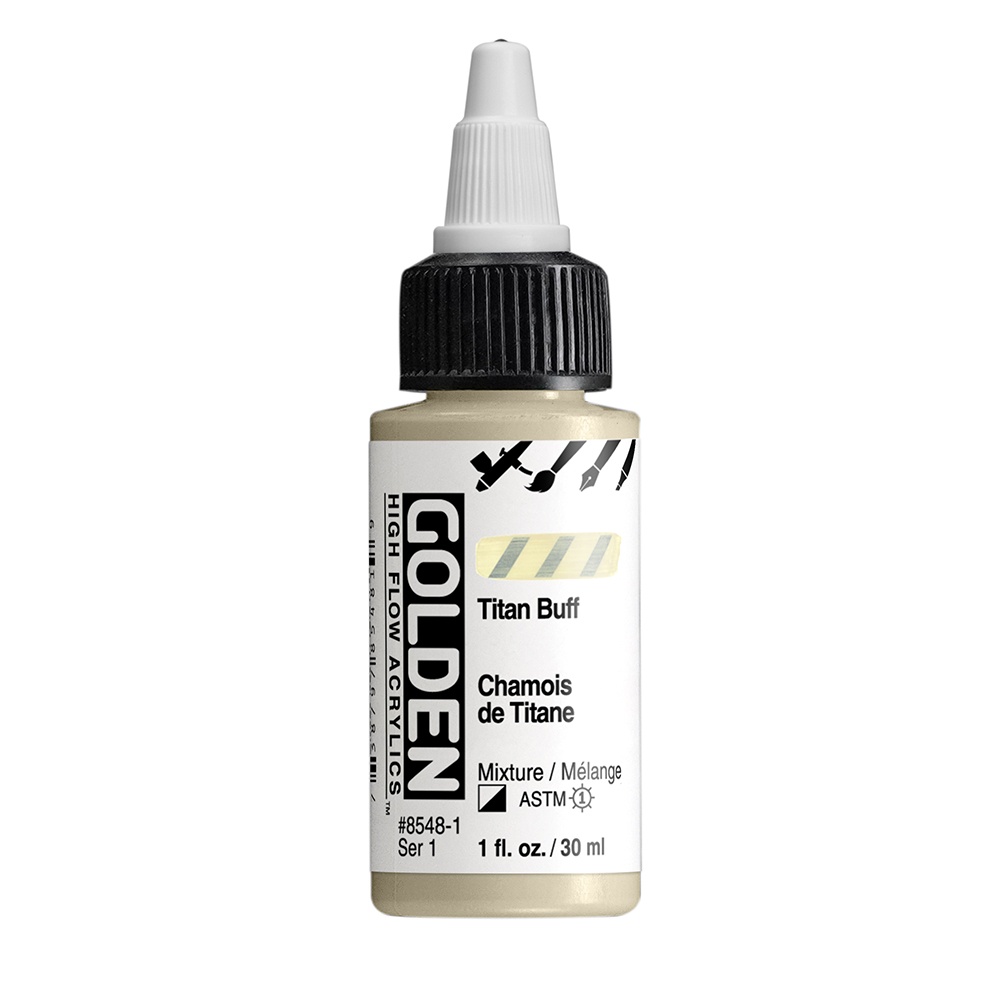
GOLDEN HIGH FLUID Titan Buff
High Flow Acrylics are an ultra-thin paint with ink-like consistency that provide incredible versatility. They can go directly from bottle to airbrush, refillable marker or dip pen and work great for drawing, staining, dripping, pouring, calligraphy and color washes. High Flow offers a palette that includes many single-pigment colors, as well as Fluorescent and Iridescent colors. While it acts like an ink, it’s an acrylic so it's compatible with other GOLDEN Acrylic colors and mediums. Very thin, ink-like acrylic colors Great for washes, drips, pours and glazes Use in pens, markers and airbrush
Brand: Arteye
Category: Arts & Entertainment > Hobbies & Creative Arts > Arts & Crafts > Art & Crafting Materials > Craft Paint, Ink & Glaze > Art Ink > Acrylic Ink